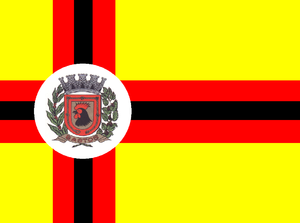
La « croix scandinave » est un motif se retrouvant sur les drapeaux de certains pays nordiques, bien qu'on puisse les trouver aussi sur des drapeaux d'autres pays ou régions du monde.
Bastos est une ville brésilienne de l'ouest de l'État de São Paulo.